Mass No. 2 (Bruckner)

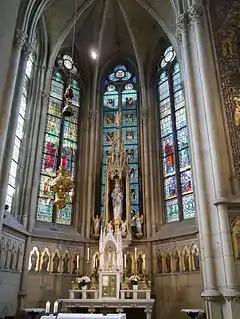
The votive chapel in the Linz Cathedral ('), with a statue of Mary to whom the cathedral is dedicated

The Mass No. 2 in E minor, WAB 27 is a setting of the mass ordinary for eight-part mixed choir and fifteen wind instruments, that Anton Bruckner composed in 1866.